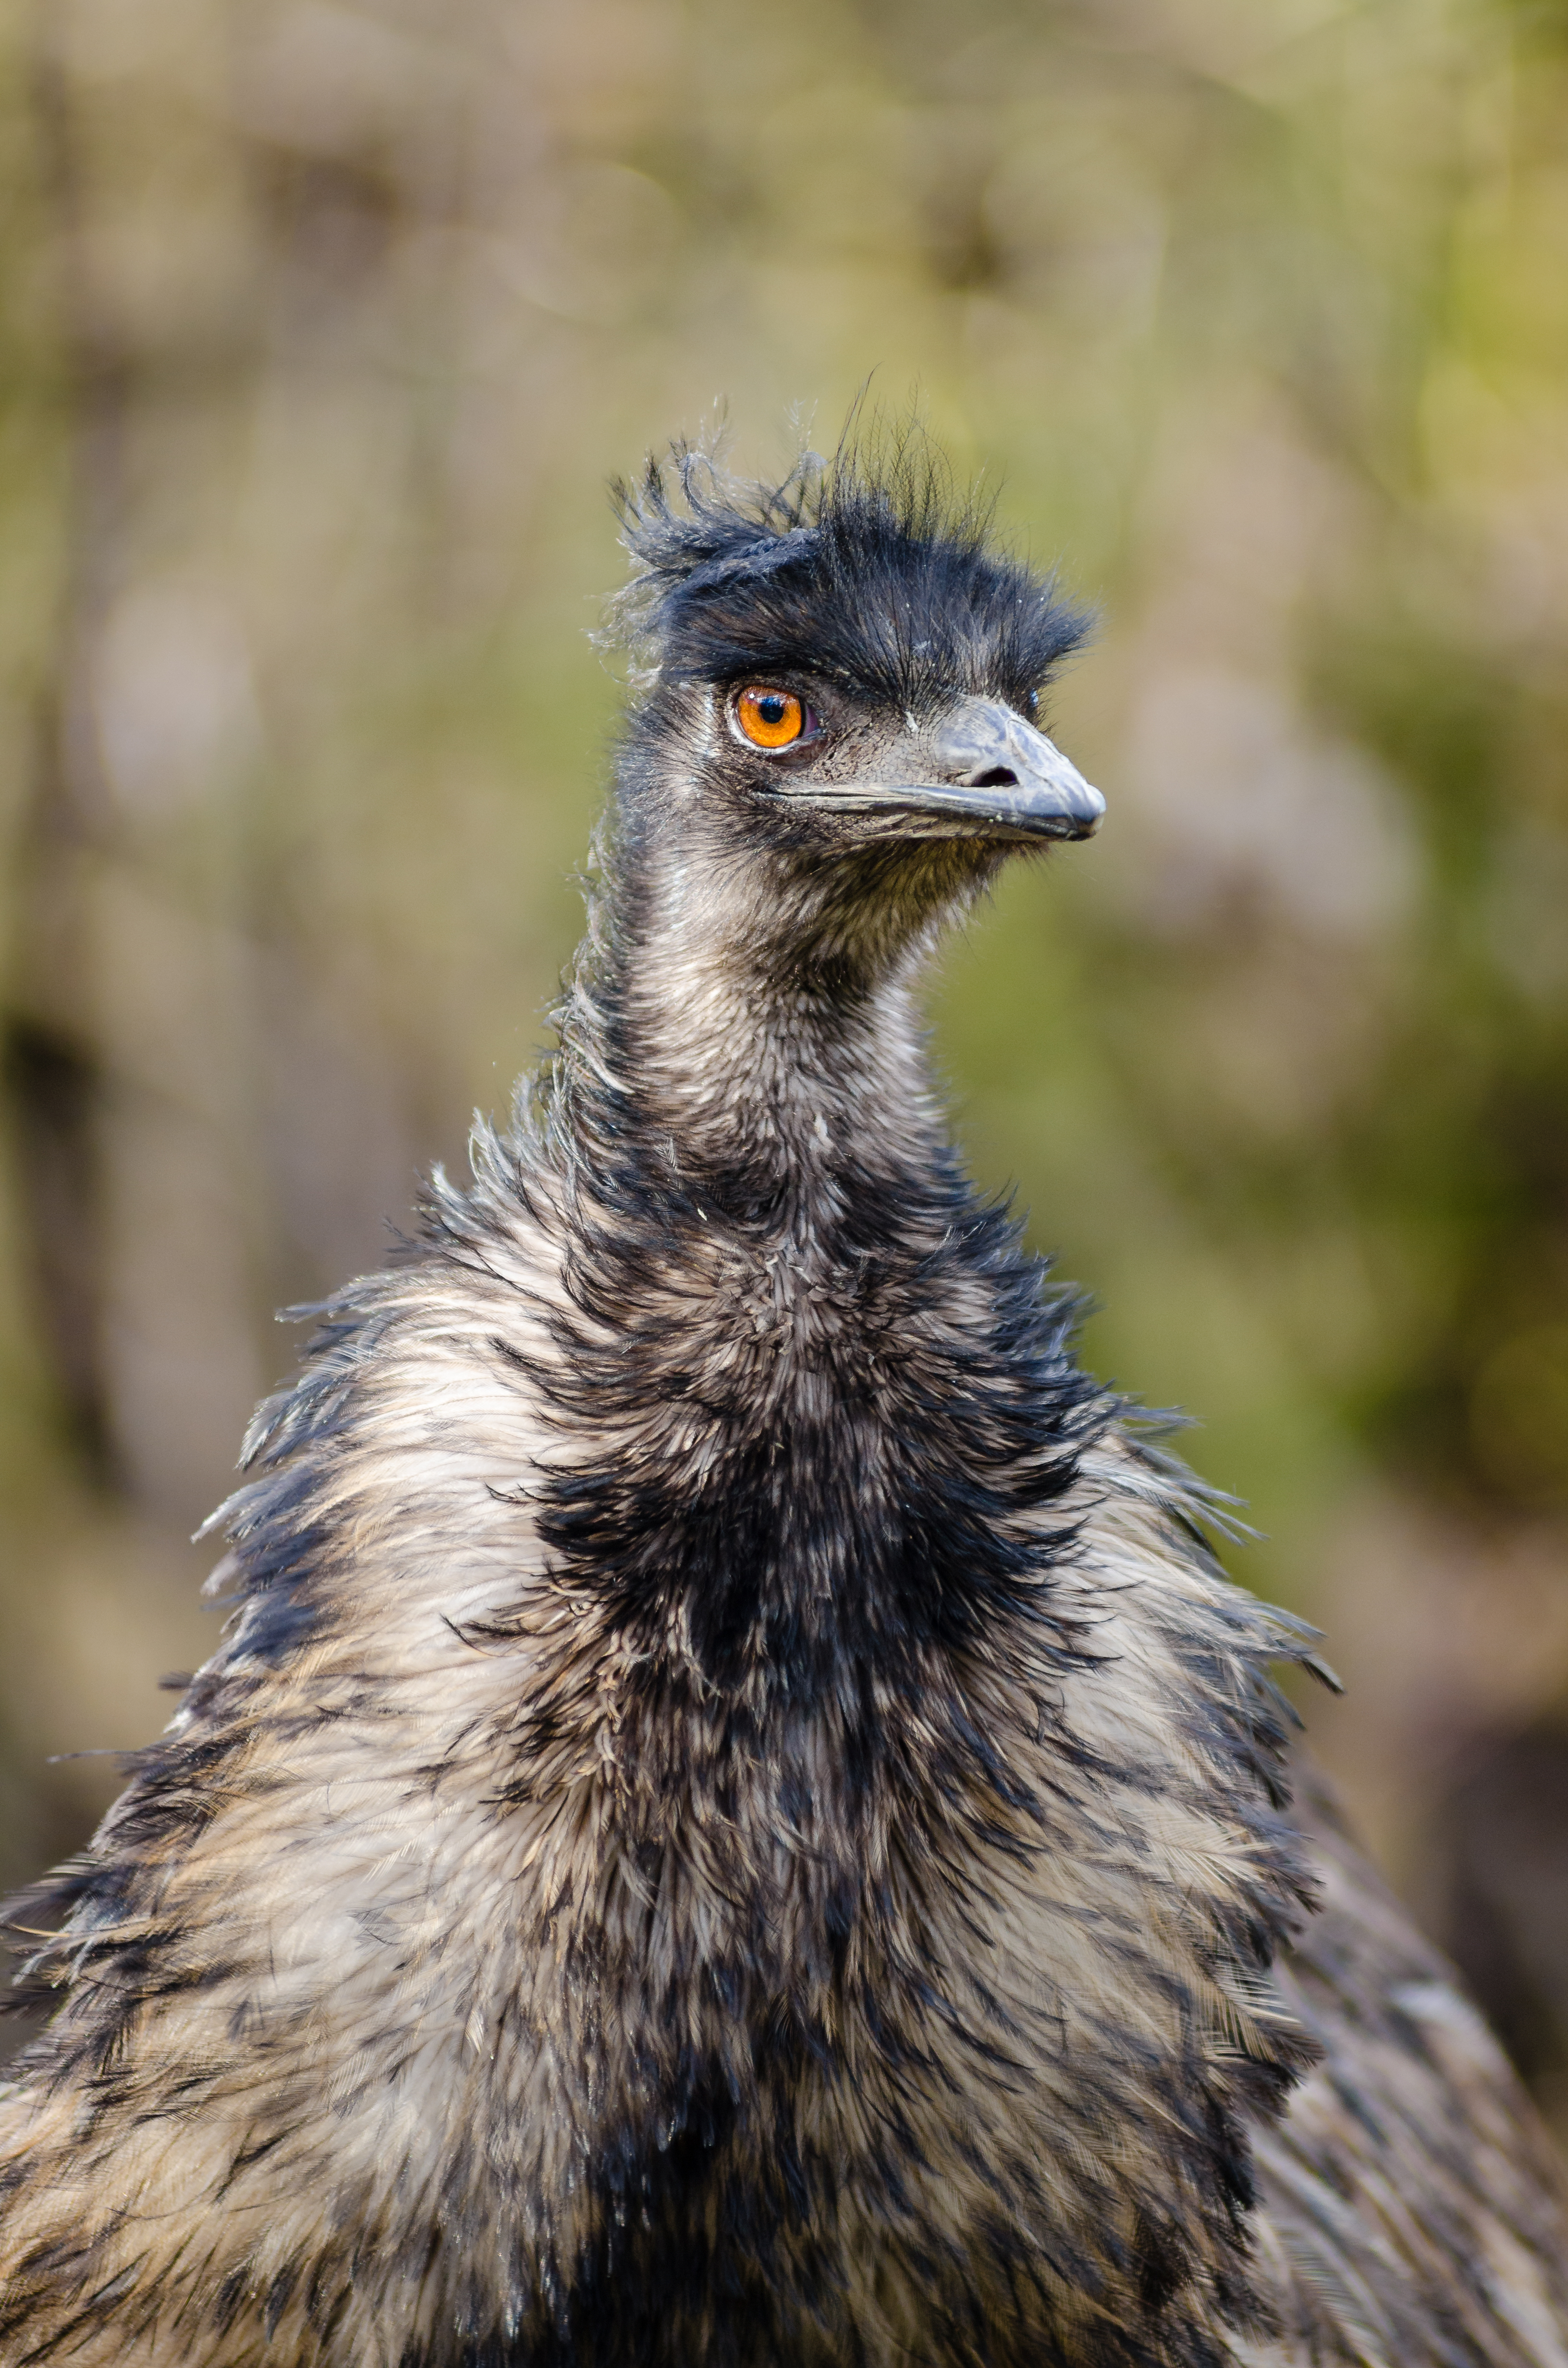
bird, wildlife, beak, fauna, close up, emu, vertebrate, ratite, flightless bird